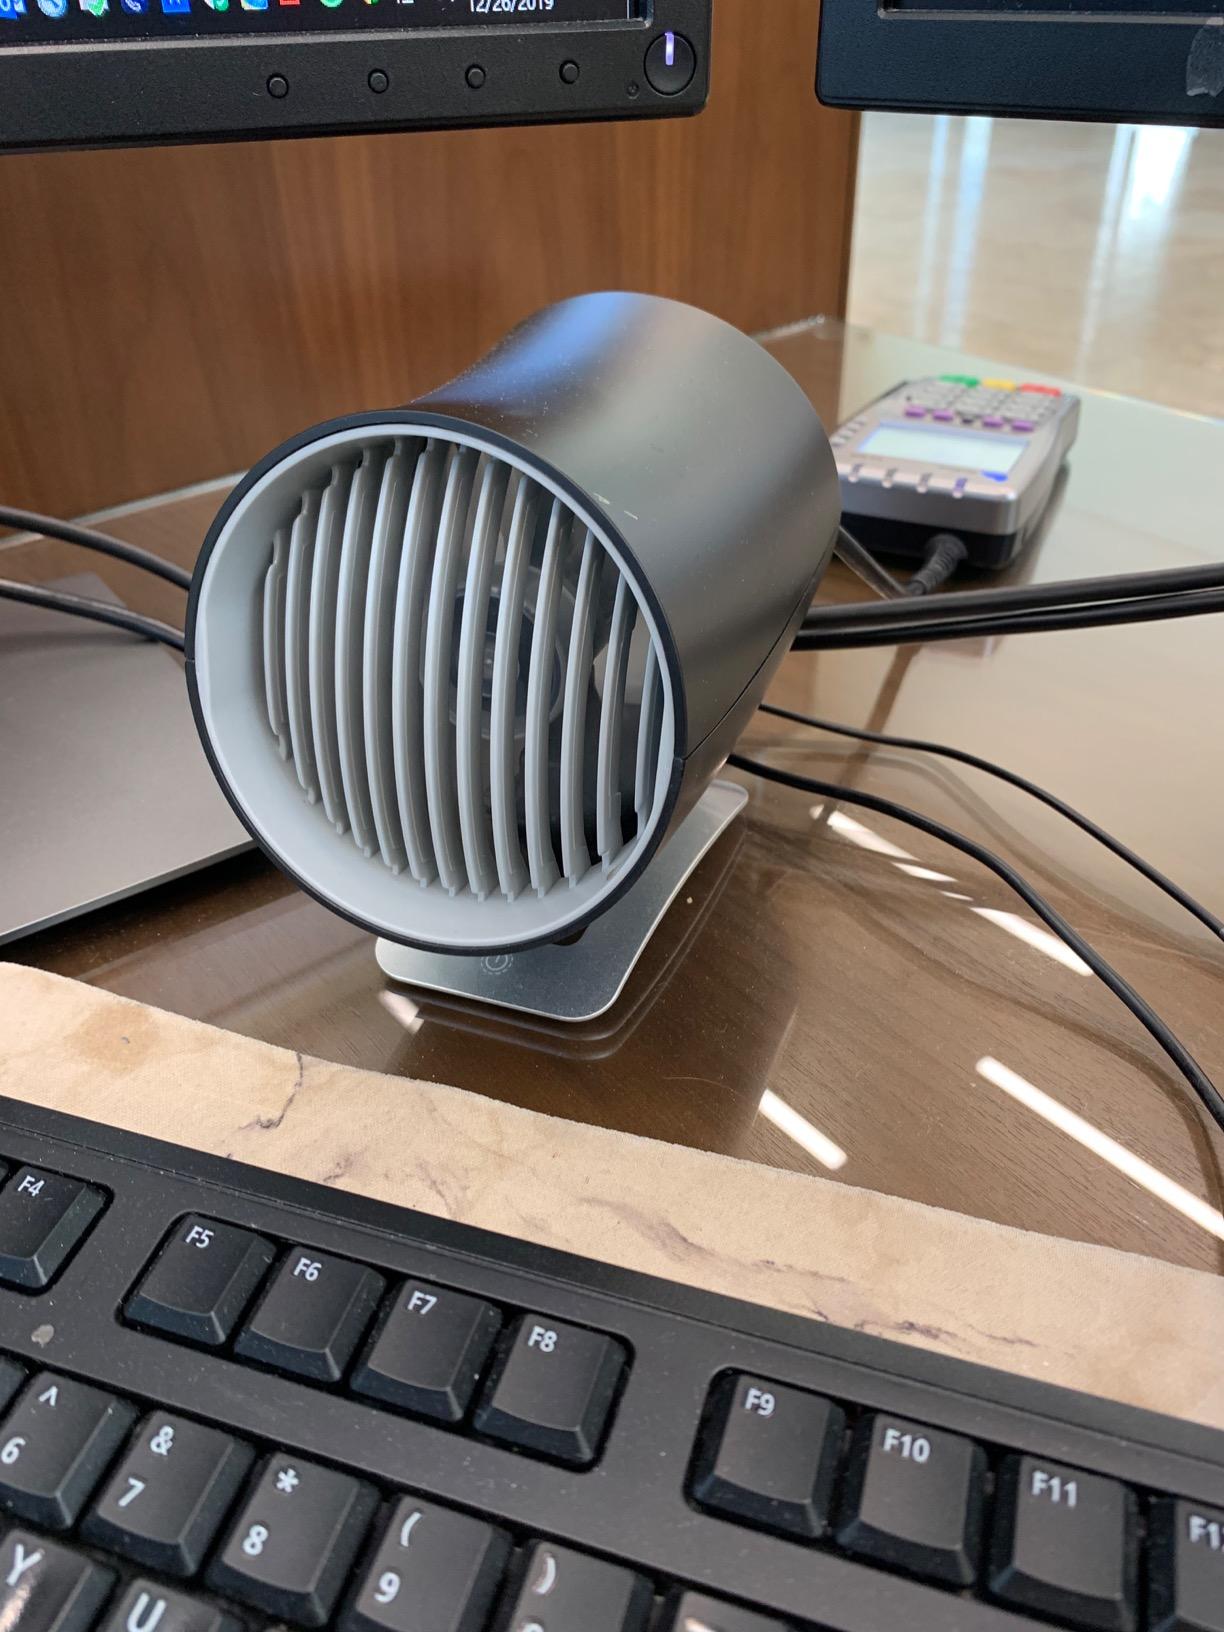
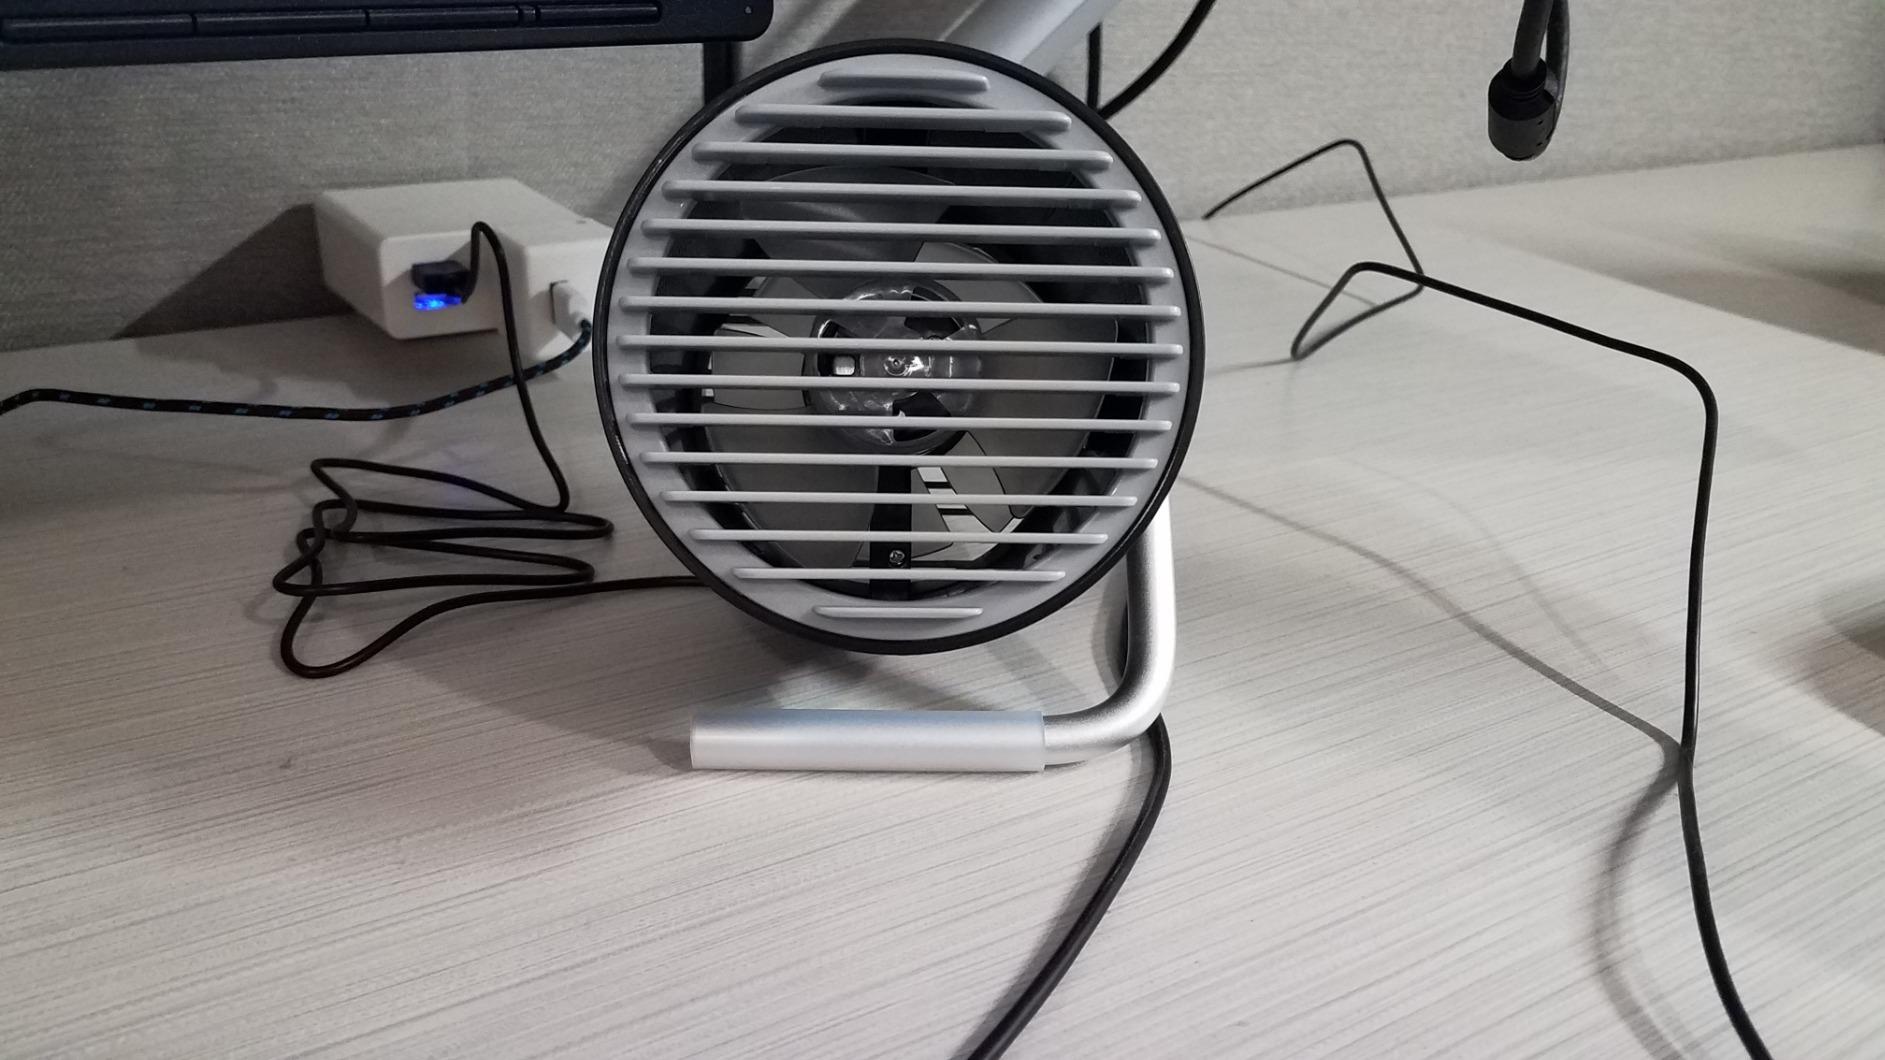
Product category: fan
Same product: no